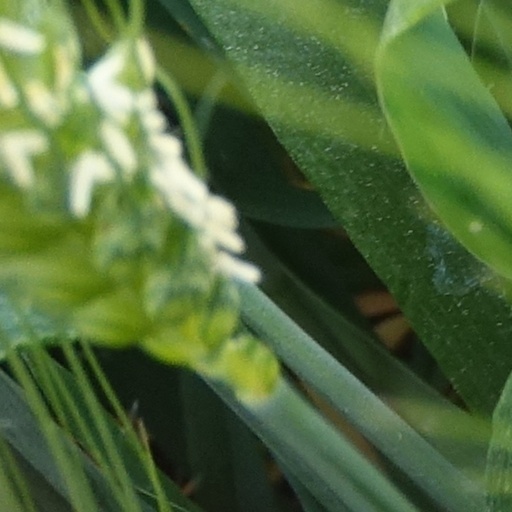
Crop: wheat